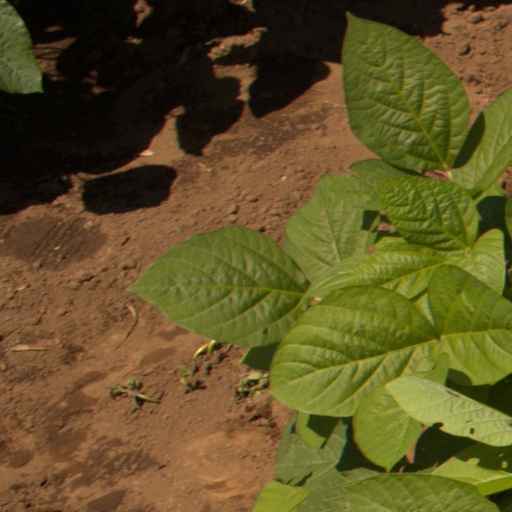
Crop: soybean